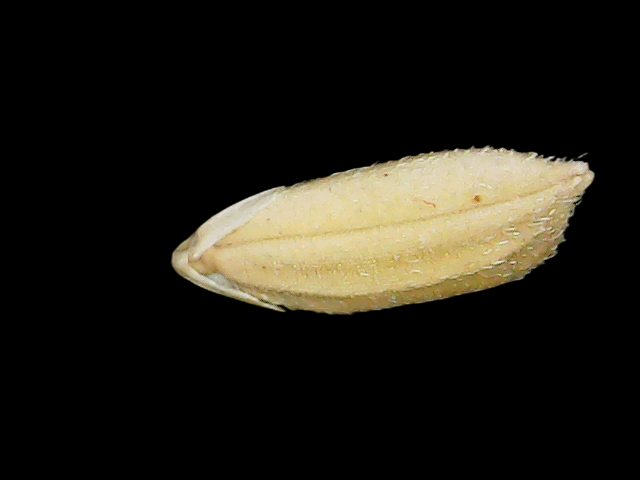
Rice variety: Bd33